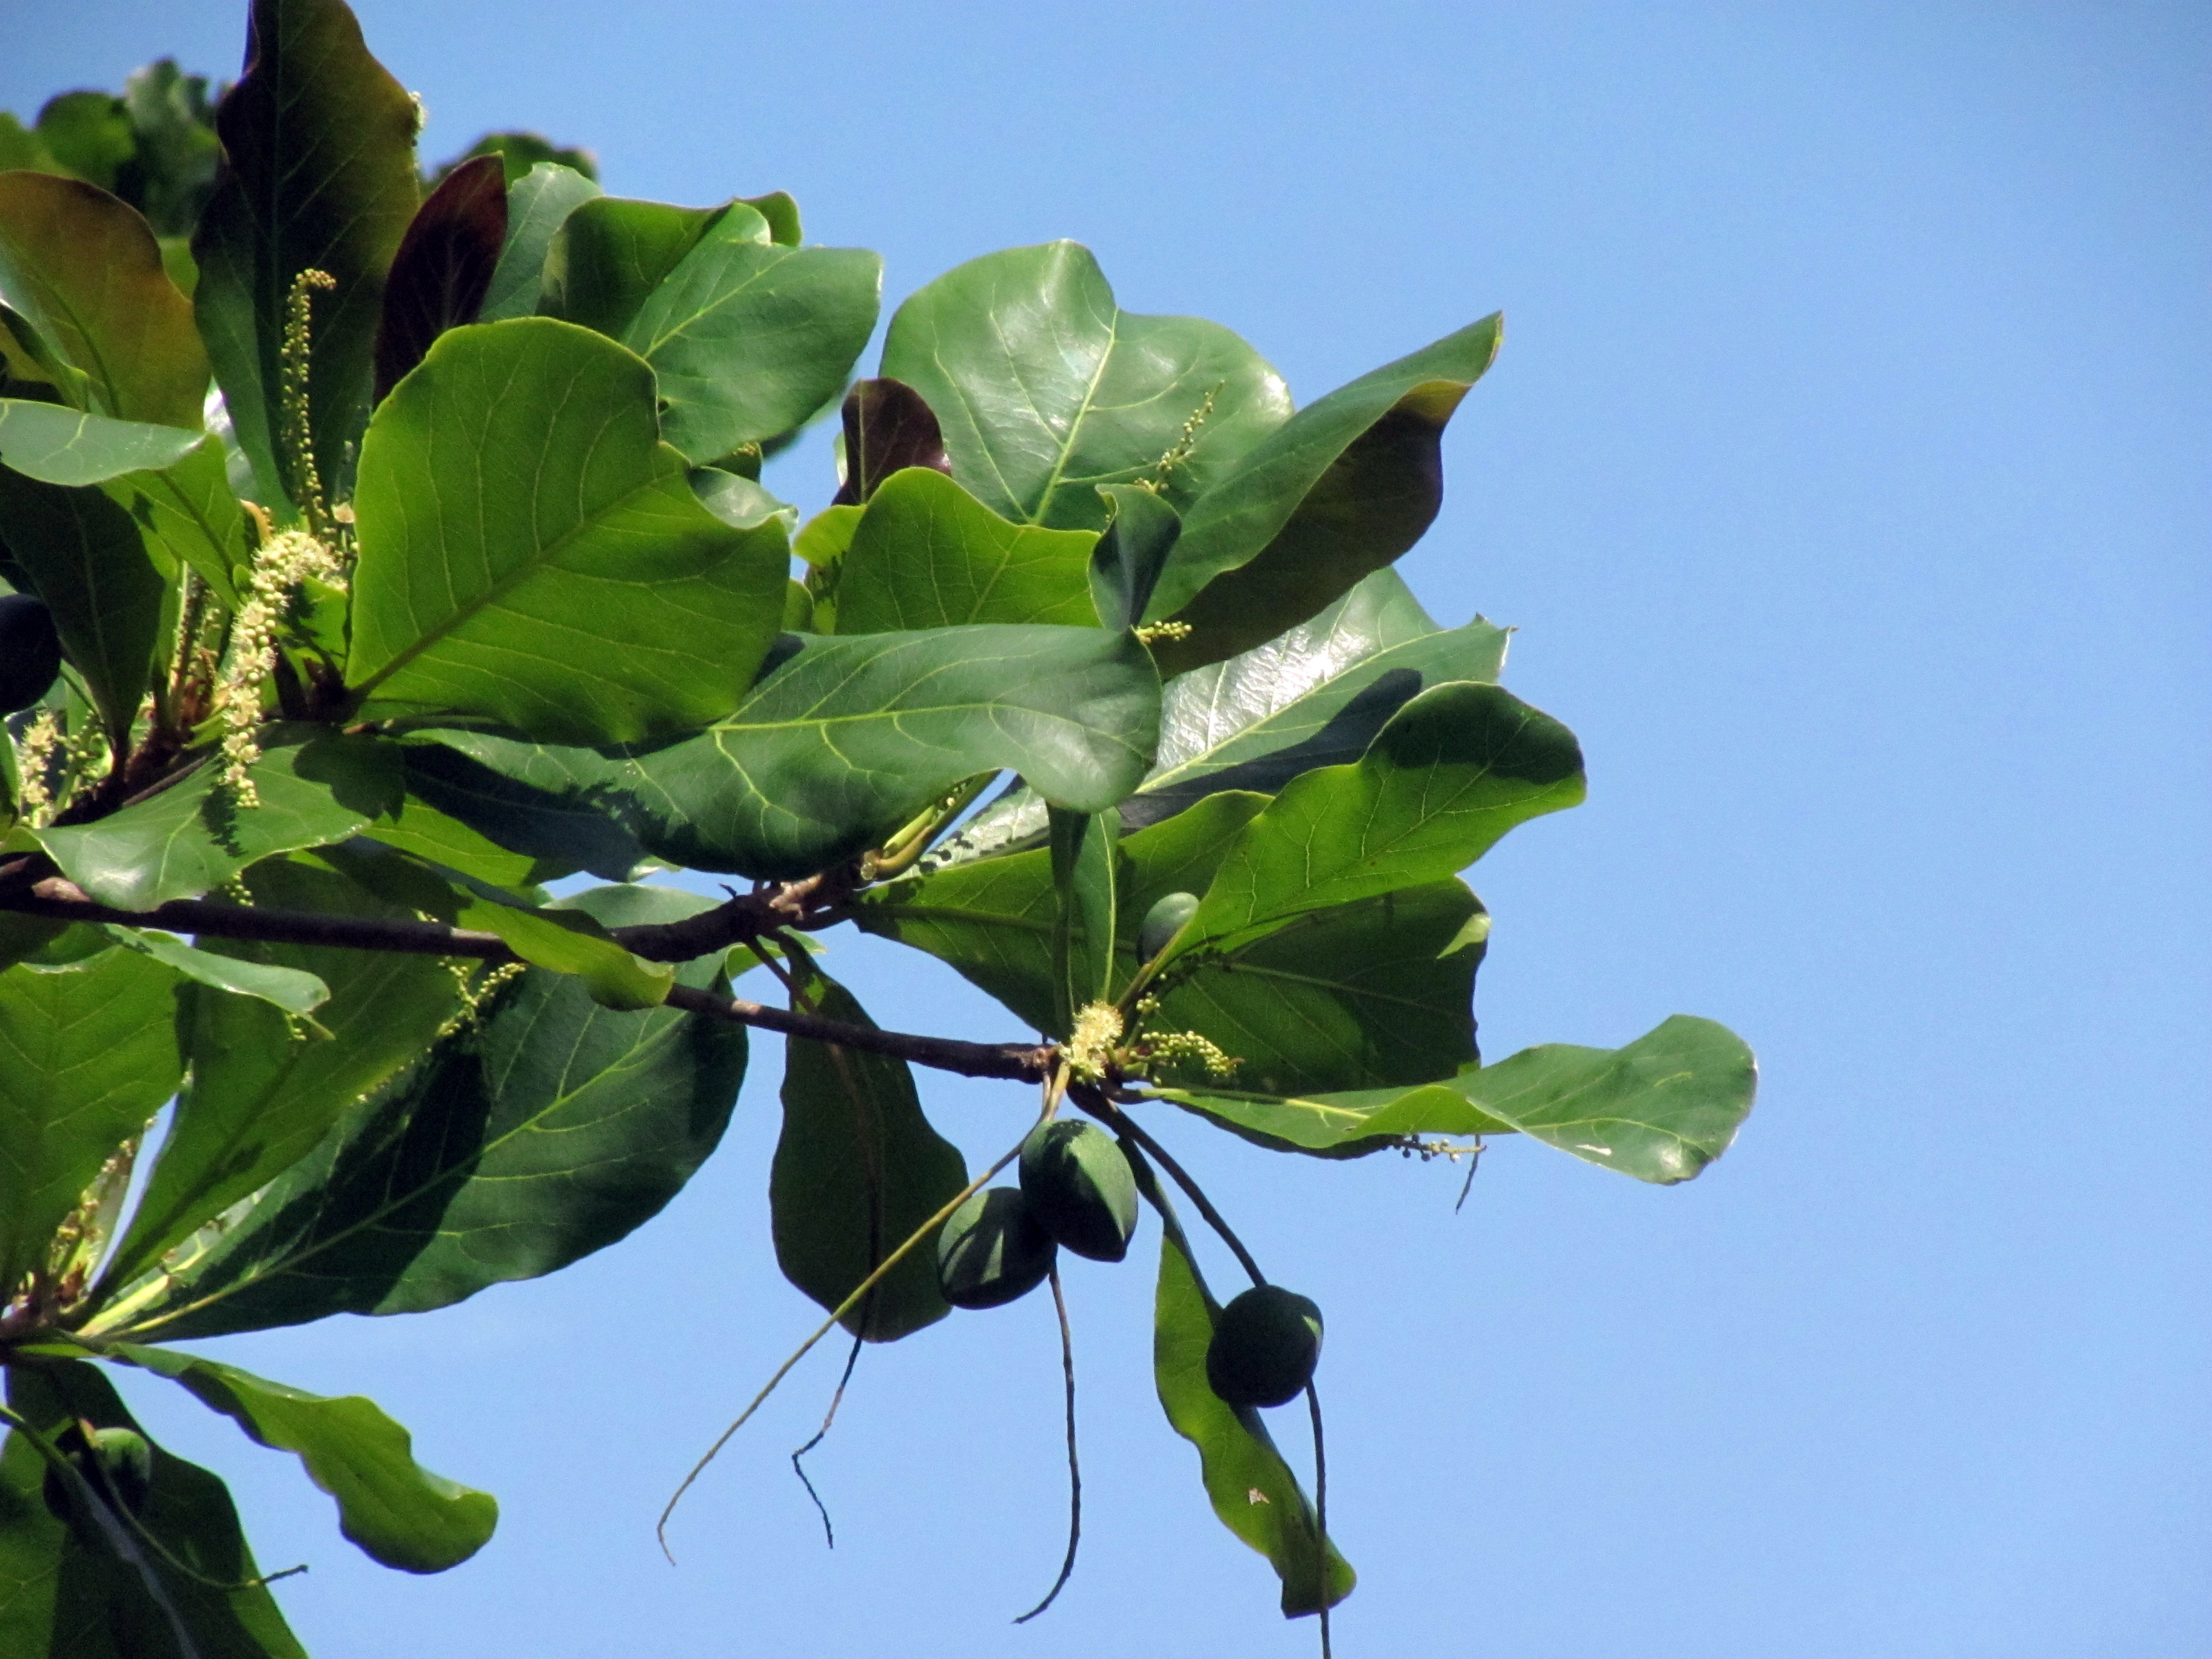
tree, nature, branch, blossom, plant, fruit, leaf, flower, food, green, produce, botany, flora, almond, twigs, shrub, almonds, flowering plant, woody plant, land plant